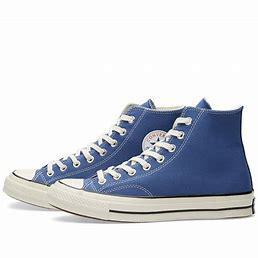
Brand: Converse
Model: Chuck Taylor All Star 1970S Canvas